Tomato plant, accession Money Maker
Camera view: tilt-top (135 deg); turntable rotation: 120 degrees
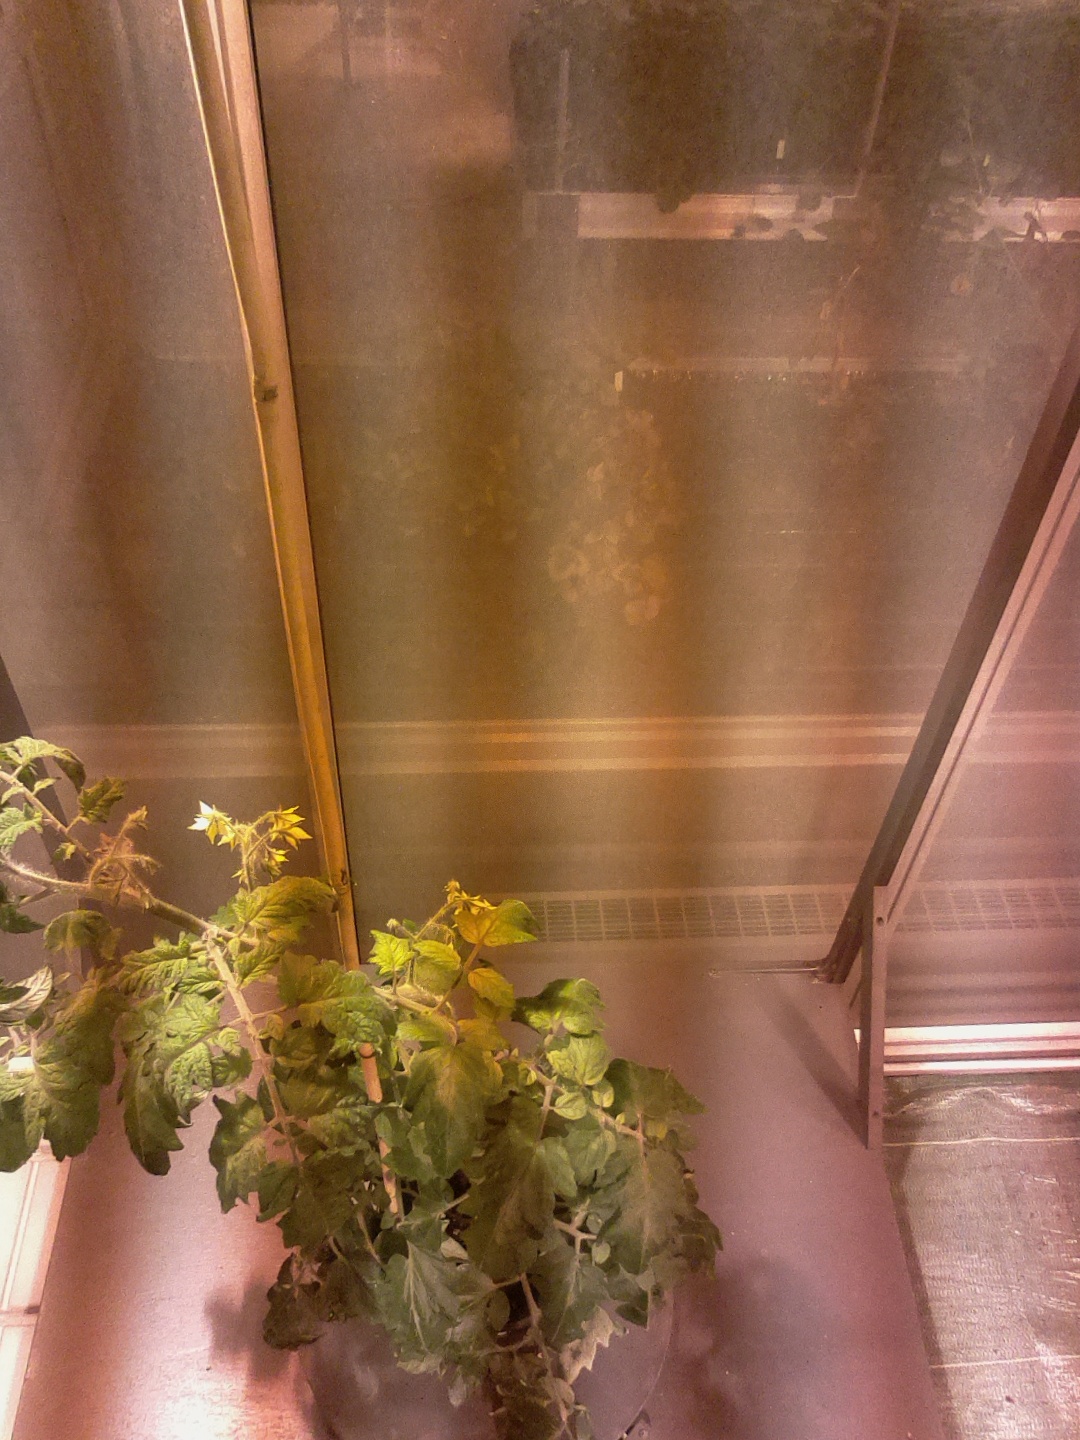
BBCH growth stage 67: Full flowering, 70%-80% of flowers open, more petals falling